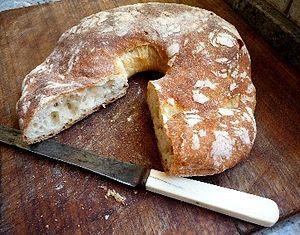
Le ftira għawdxija est une spécialité maltaise. C'est une pâte à pain, cuite au four à bois, avec des rondelles de pommes de terre et de tomate, des filets d'anchois et des olives.
Historiquement, la cuisine maltaise est une cuisine insulaire faite à base de produits locaux. Cependant, de tous temps, des échanges ou des importations ont permis d'en diversifier les composants. C’est aussi une cuisine typiquement méditerranéenne. Le caractère insulaire se remarque dans l’utilisation de poissons et de produits frais et de saison. Le caractère méditerranéen se retrouve dans l’influence de la cuisine italienne, notamment sicilienne mais aussi arabe, entre autres tunisienne. La longue occupation britannique n’a pas manqué non plus d'imprimer sa marque. L’ouverture au tourisme a apporté sur l’île des cuisines internationales comme les cuisines chinoise, indienne, japonaise etc. mais aussi le food américain. L’intensification des échanges commerciaux européens et internationaux rend disponibles des produits jusqu’alors inconnus ou inhabituels.